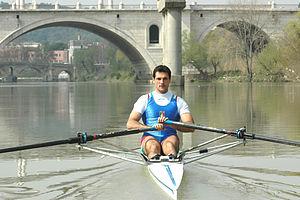
Lorenzo Porzio est un rameur italien.